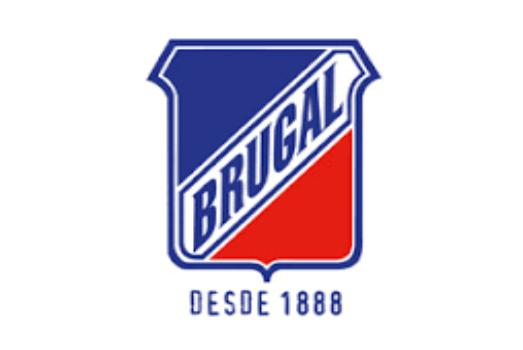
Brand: Brugal
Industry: Food